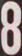
Number: 8